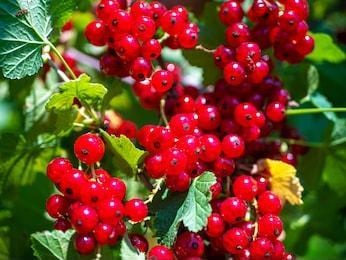
Label: redcurrant